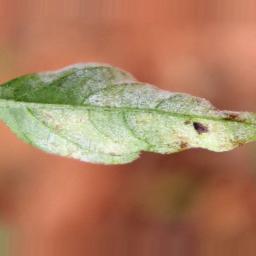
Label: powdery mildew